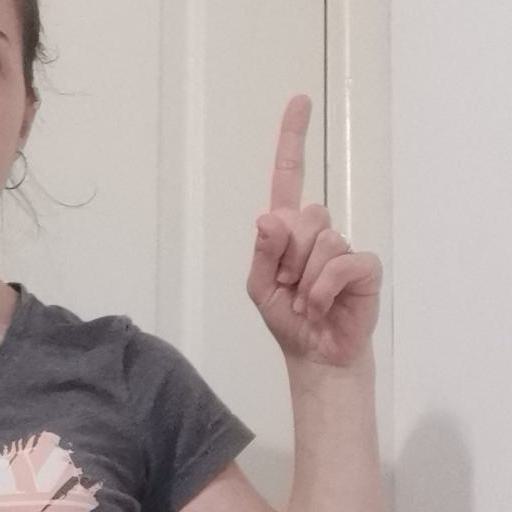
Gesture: one